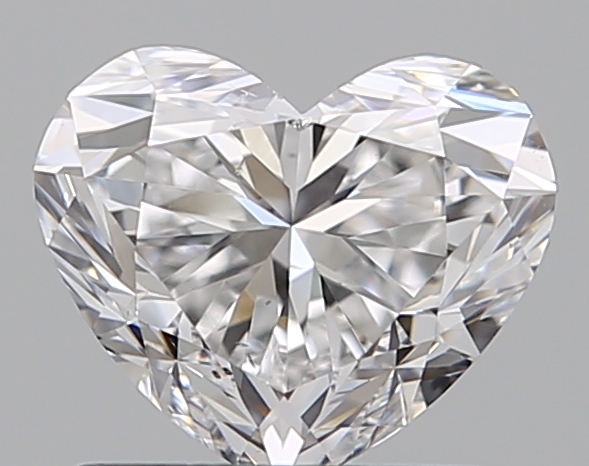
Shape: heart
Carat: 0.9
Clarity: VS2
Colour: E
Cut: EX
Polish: EX
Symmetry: VG
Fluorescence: N
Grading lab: GIA
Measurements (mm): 5.56 x 6.61 x 4